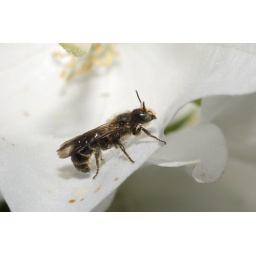
Chelostoma rapunculi male (Hym. Megachilidae) in a flower of Campanula media (Campanulaceae), 8.vi.2008, Lessive (B)